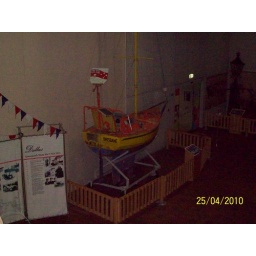
smallest sailboat sail around the world brisbane queensland museum